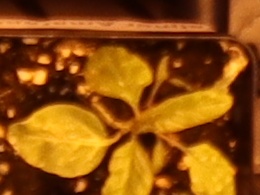
Label: Palmer Amaranth